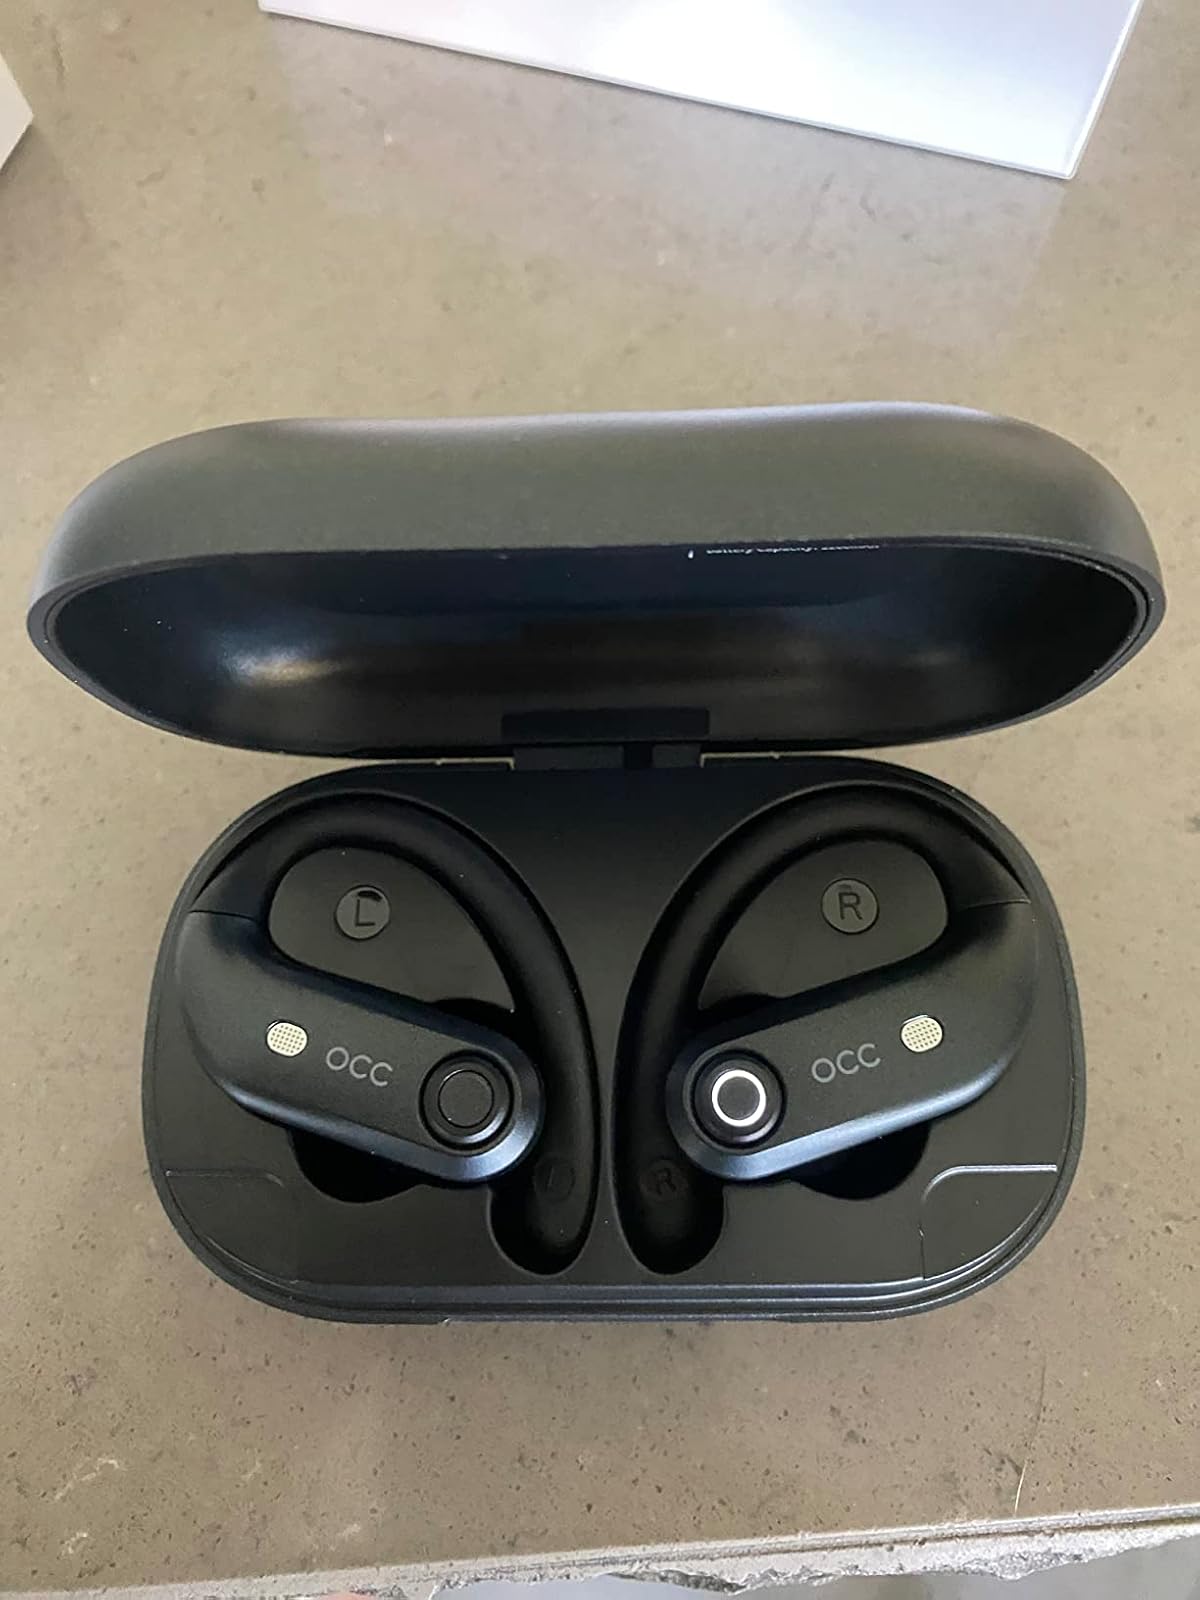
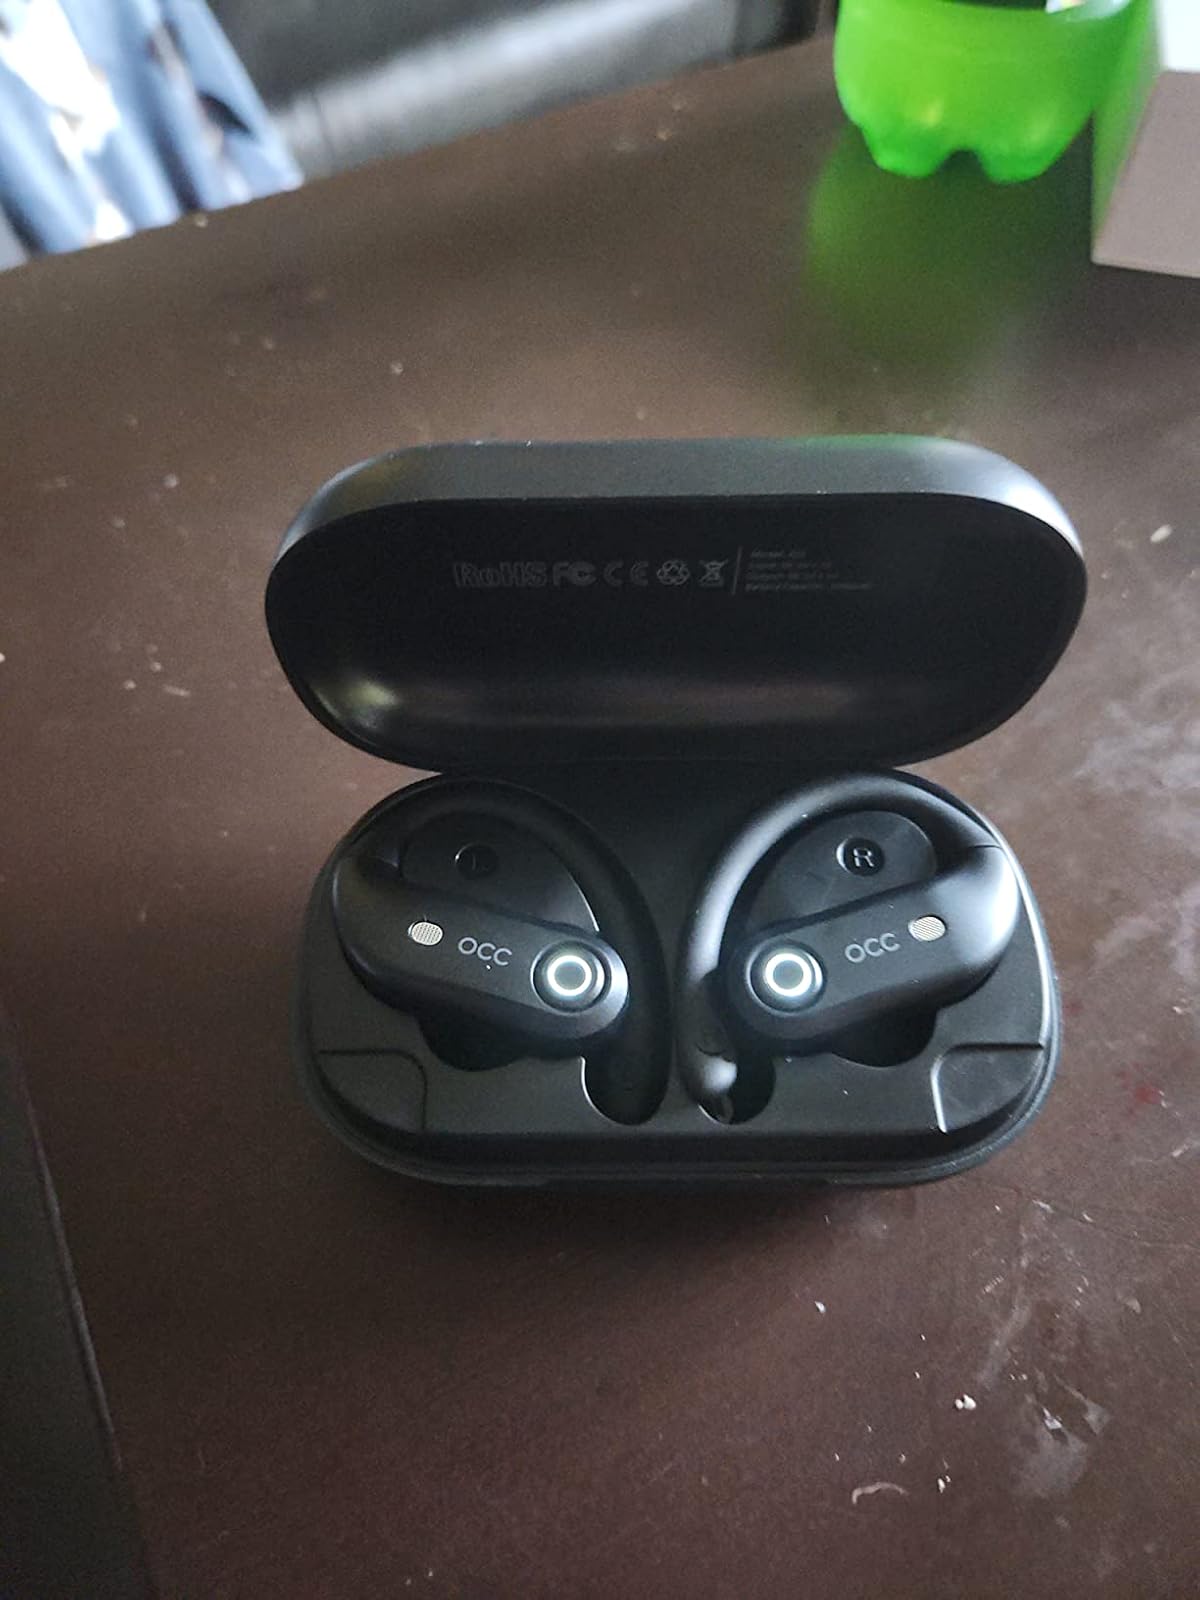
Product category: earbuds
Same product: yes